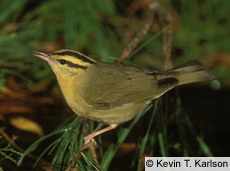
this yellow bird has a short, stripes on its head and eyes and wings blended with black and yellow.
a small bird with a greenish body and a yellow with black stripes head.
a small bird with with black nape and cheek patch with a yellow breast and olive green primaries and secondaries
this bird is mostly yellow, with black eyebrows and orange feet.
this colorful bird has black stripes on its yellow head, with green belly, secondaries, and rectrices.
this bird is yellow and black and has a very short beak.
this bird has a yellow and black crown as well as a yellow breast
this bird has a yellow and black crown with yellow breast and tan bill.
this is a dirty yellow bird with some black cheek, a yellow superciliary, and a black stripe on the crown.
this is a gray bird with a yellow head, throat and breast, black eyestripe and a black crown stripe.
Species: Worm Eating Warbler